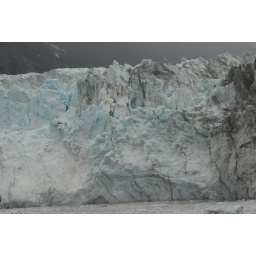
The hole at the base of the glacier is an under 'ground' river pouring into the bay